Kesher Israel (Washington, D.C.)

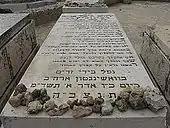
Rabbi Rabinowitz's tombstone at the Eretz HaHayyim Cemetery near Beit Shemesh, Israel

On the evening of February 28, 1984, Rabbi Rabinowitz, a 63-year-old widower who lived alone, was murdered in his West End home by an unknown assailant shortly after returning from "Maariv". His bludgeoned body was found the next morning on the floor of his small study by four congregants whose concern was raised by his atypical absence from that morning's incomplete "Shaharit" "minyan" (had he attended, he would have been the tenth). It is presumed that the rabbi knew his murderer because he was always careful to peek out the window pane in order to check the identity of whoever rang his doorbell before opening the door. Moreover, while the door was closed and unlocked, there was no evidence of forced entry or robbery.